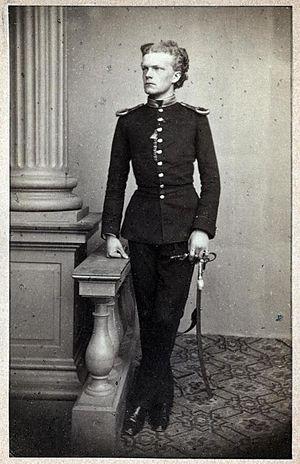
Charles Théodore, duc en Bavière, fils cadet du duc Maximilien en Bavière et de la duchesse née Ludovica de Bavière, est un frère de l'impératrice Élisabeth d'Autriche, de la reine Marie des Deux-Siciles et de la duchesse d'Alençon.